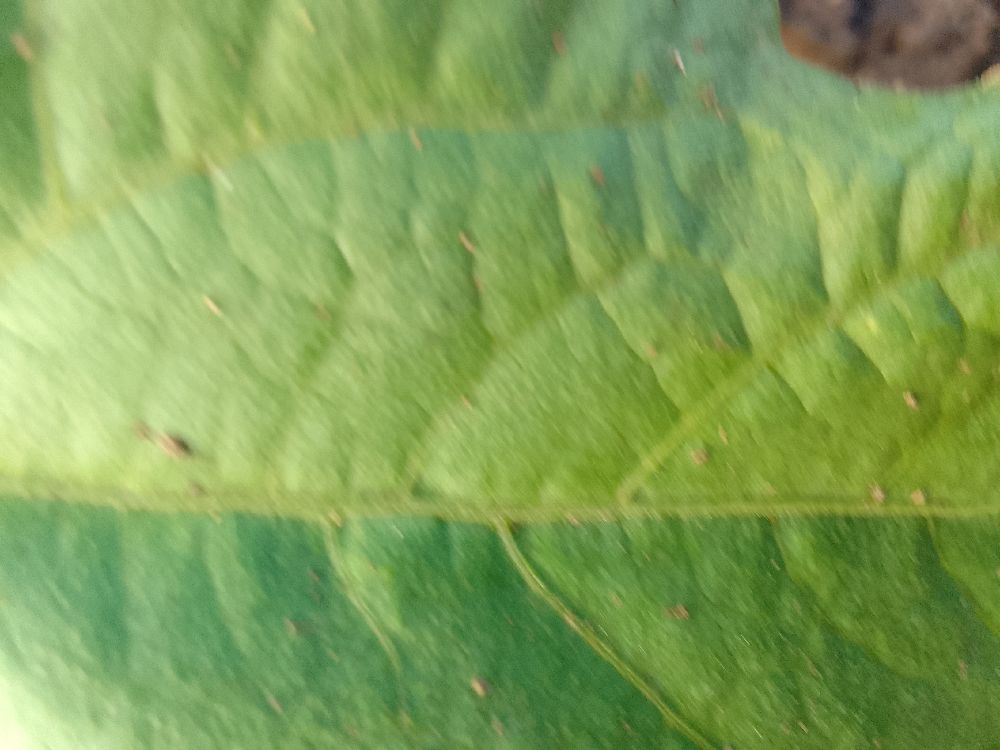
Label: healthy